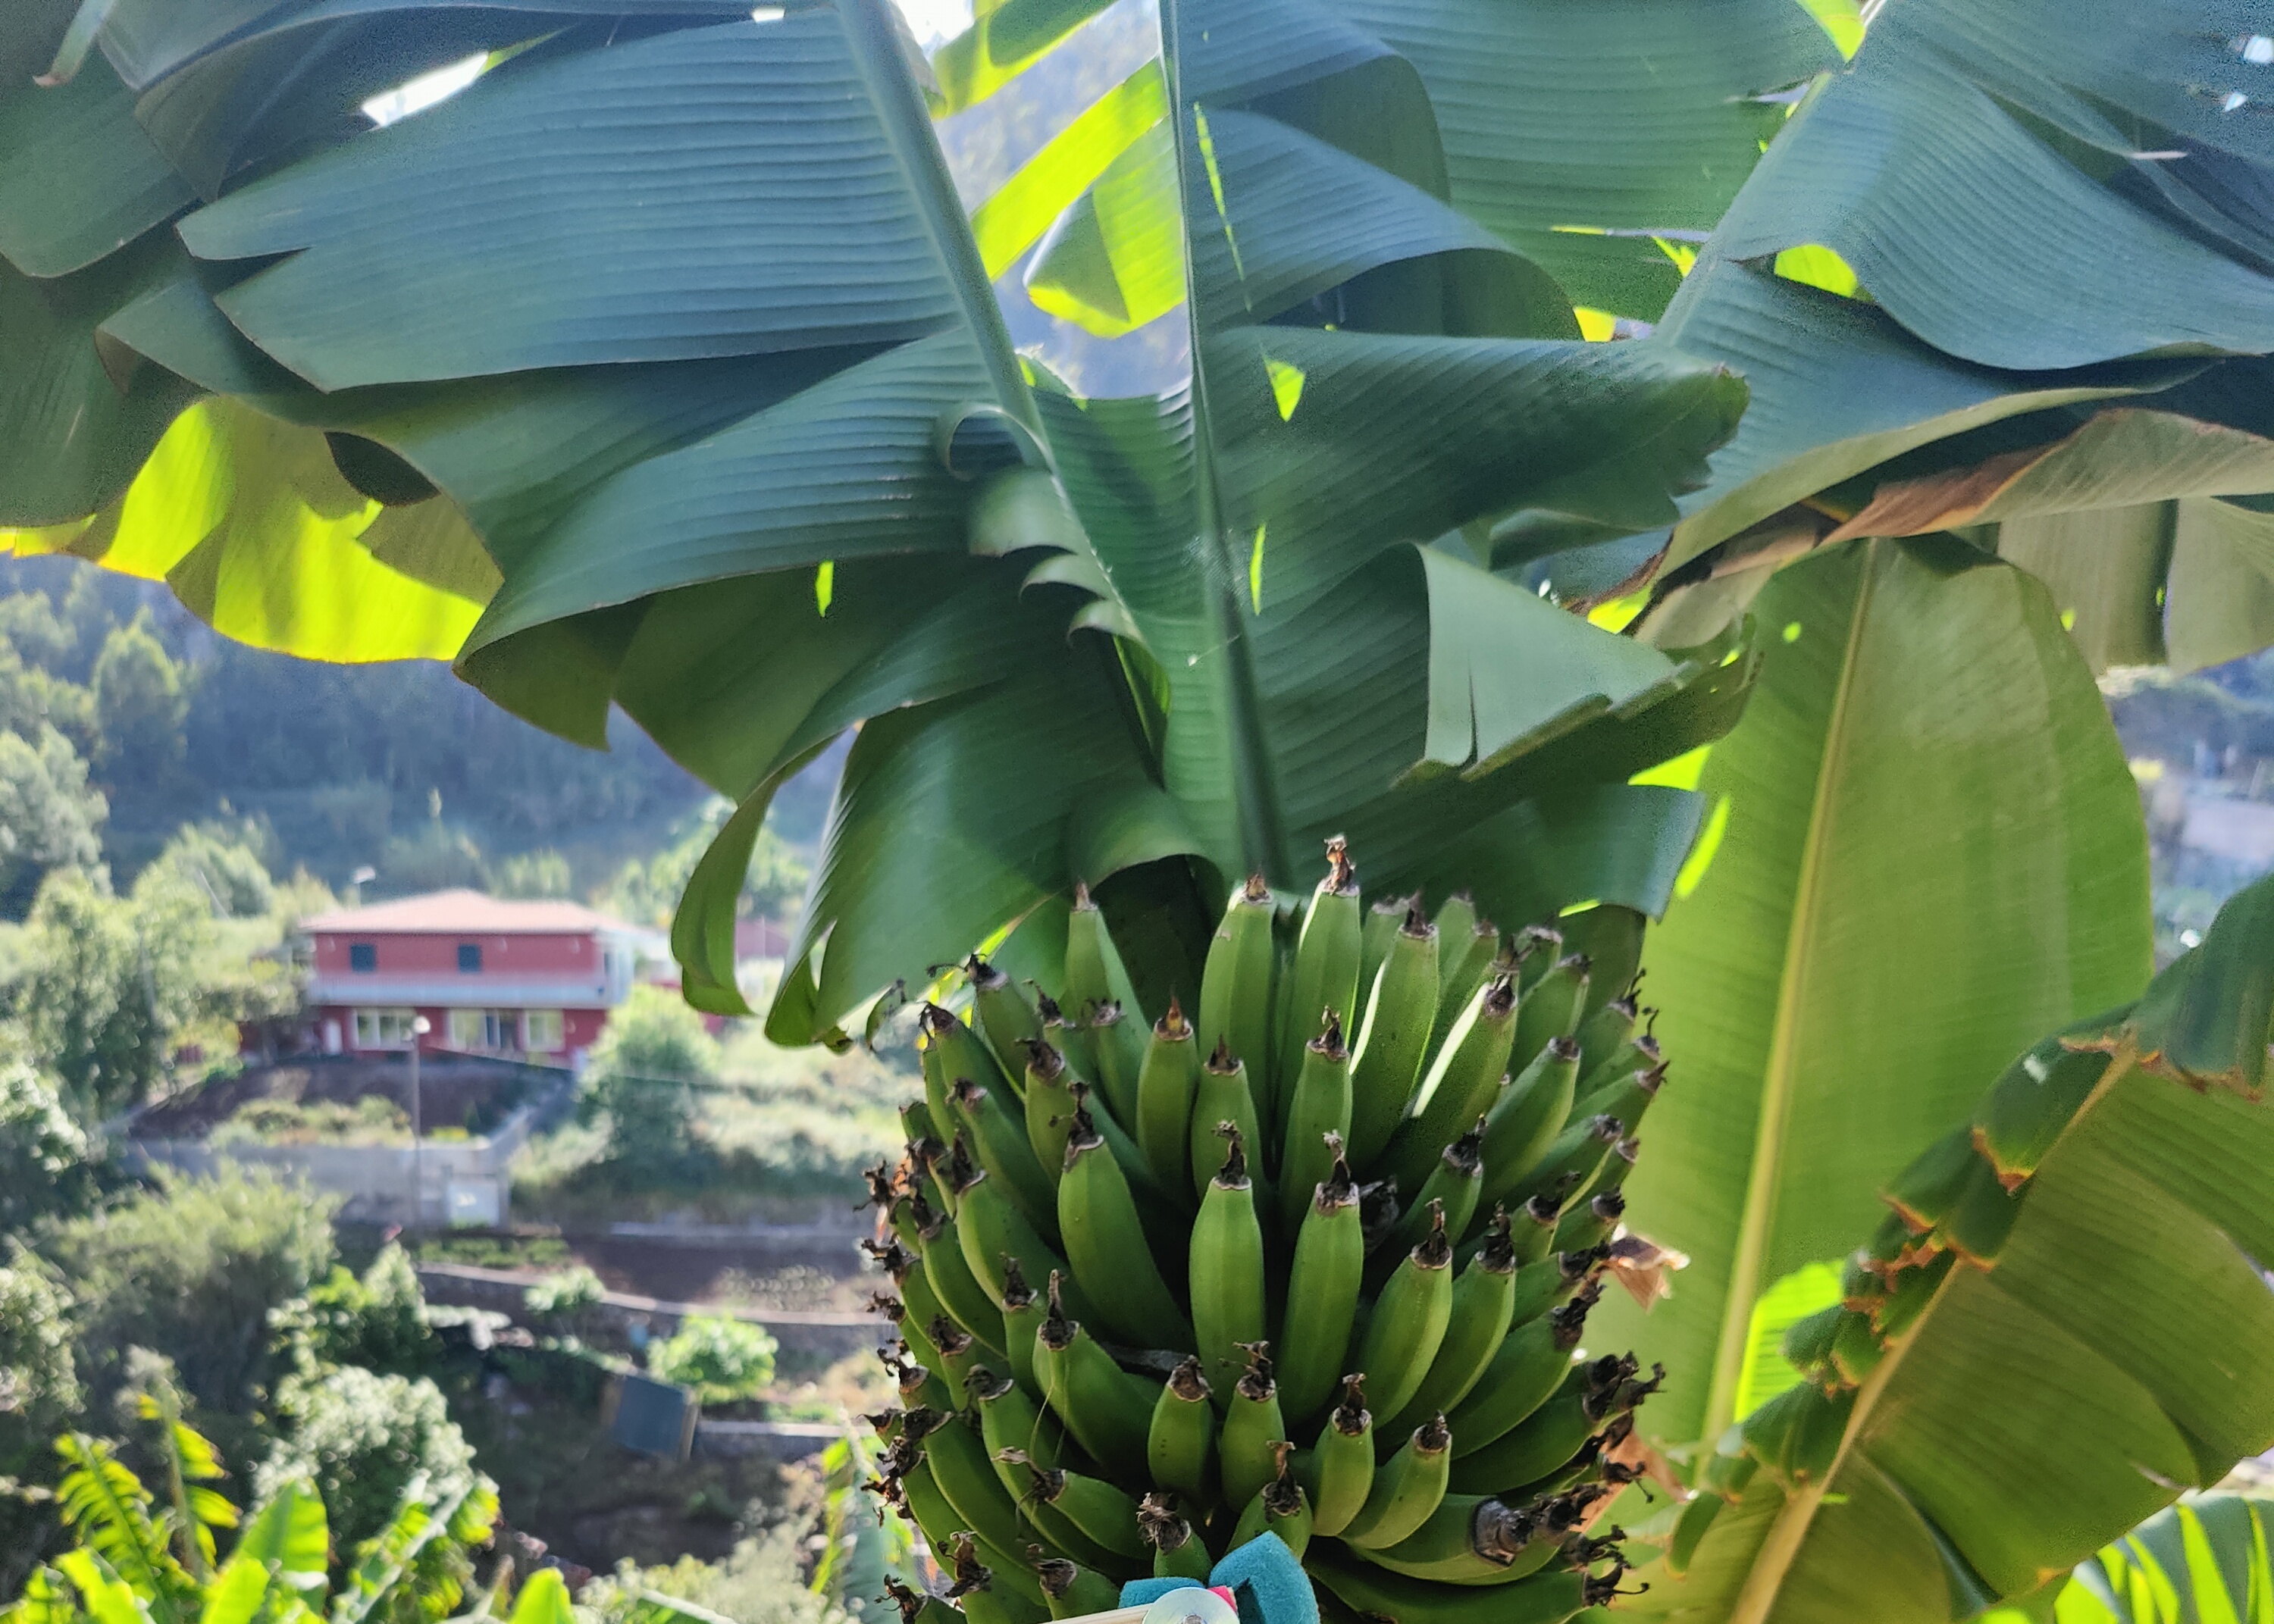
Label: Keep